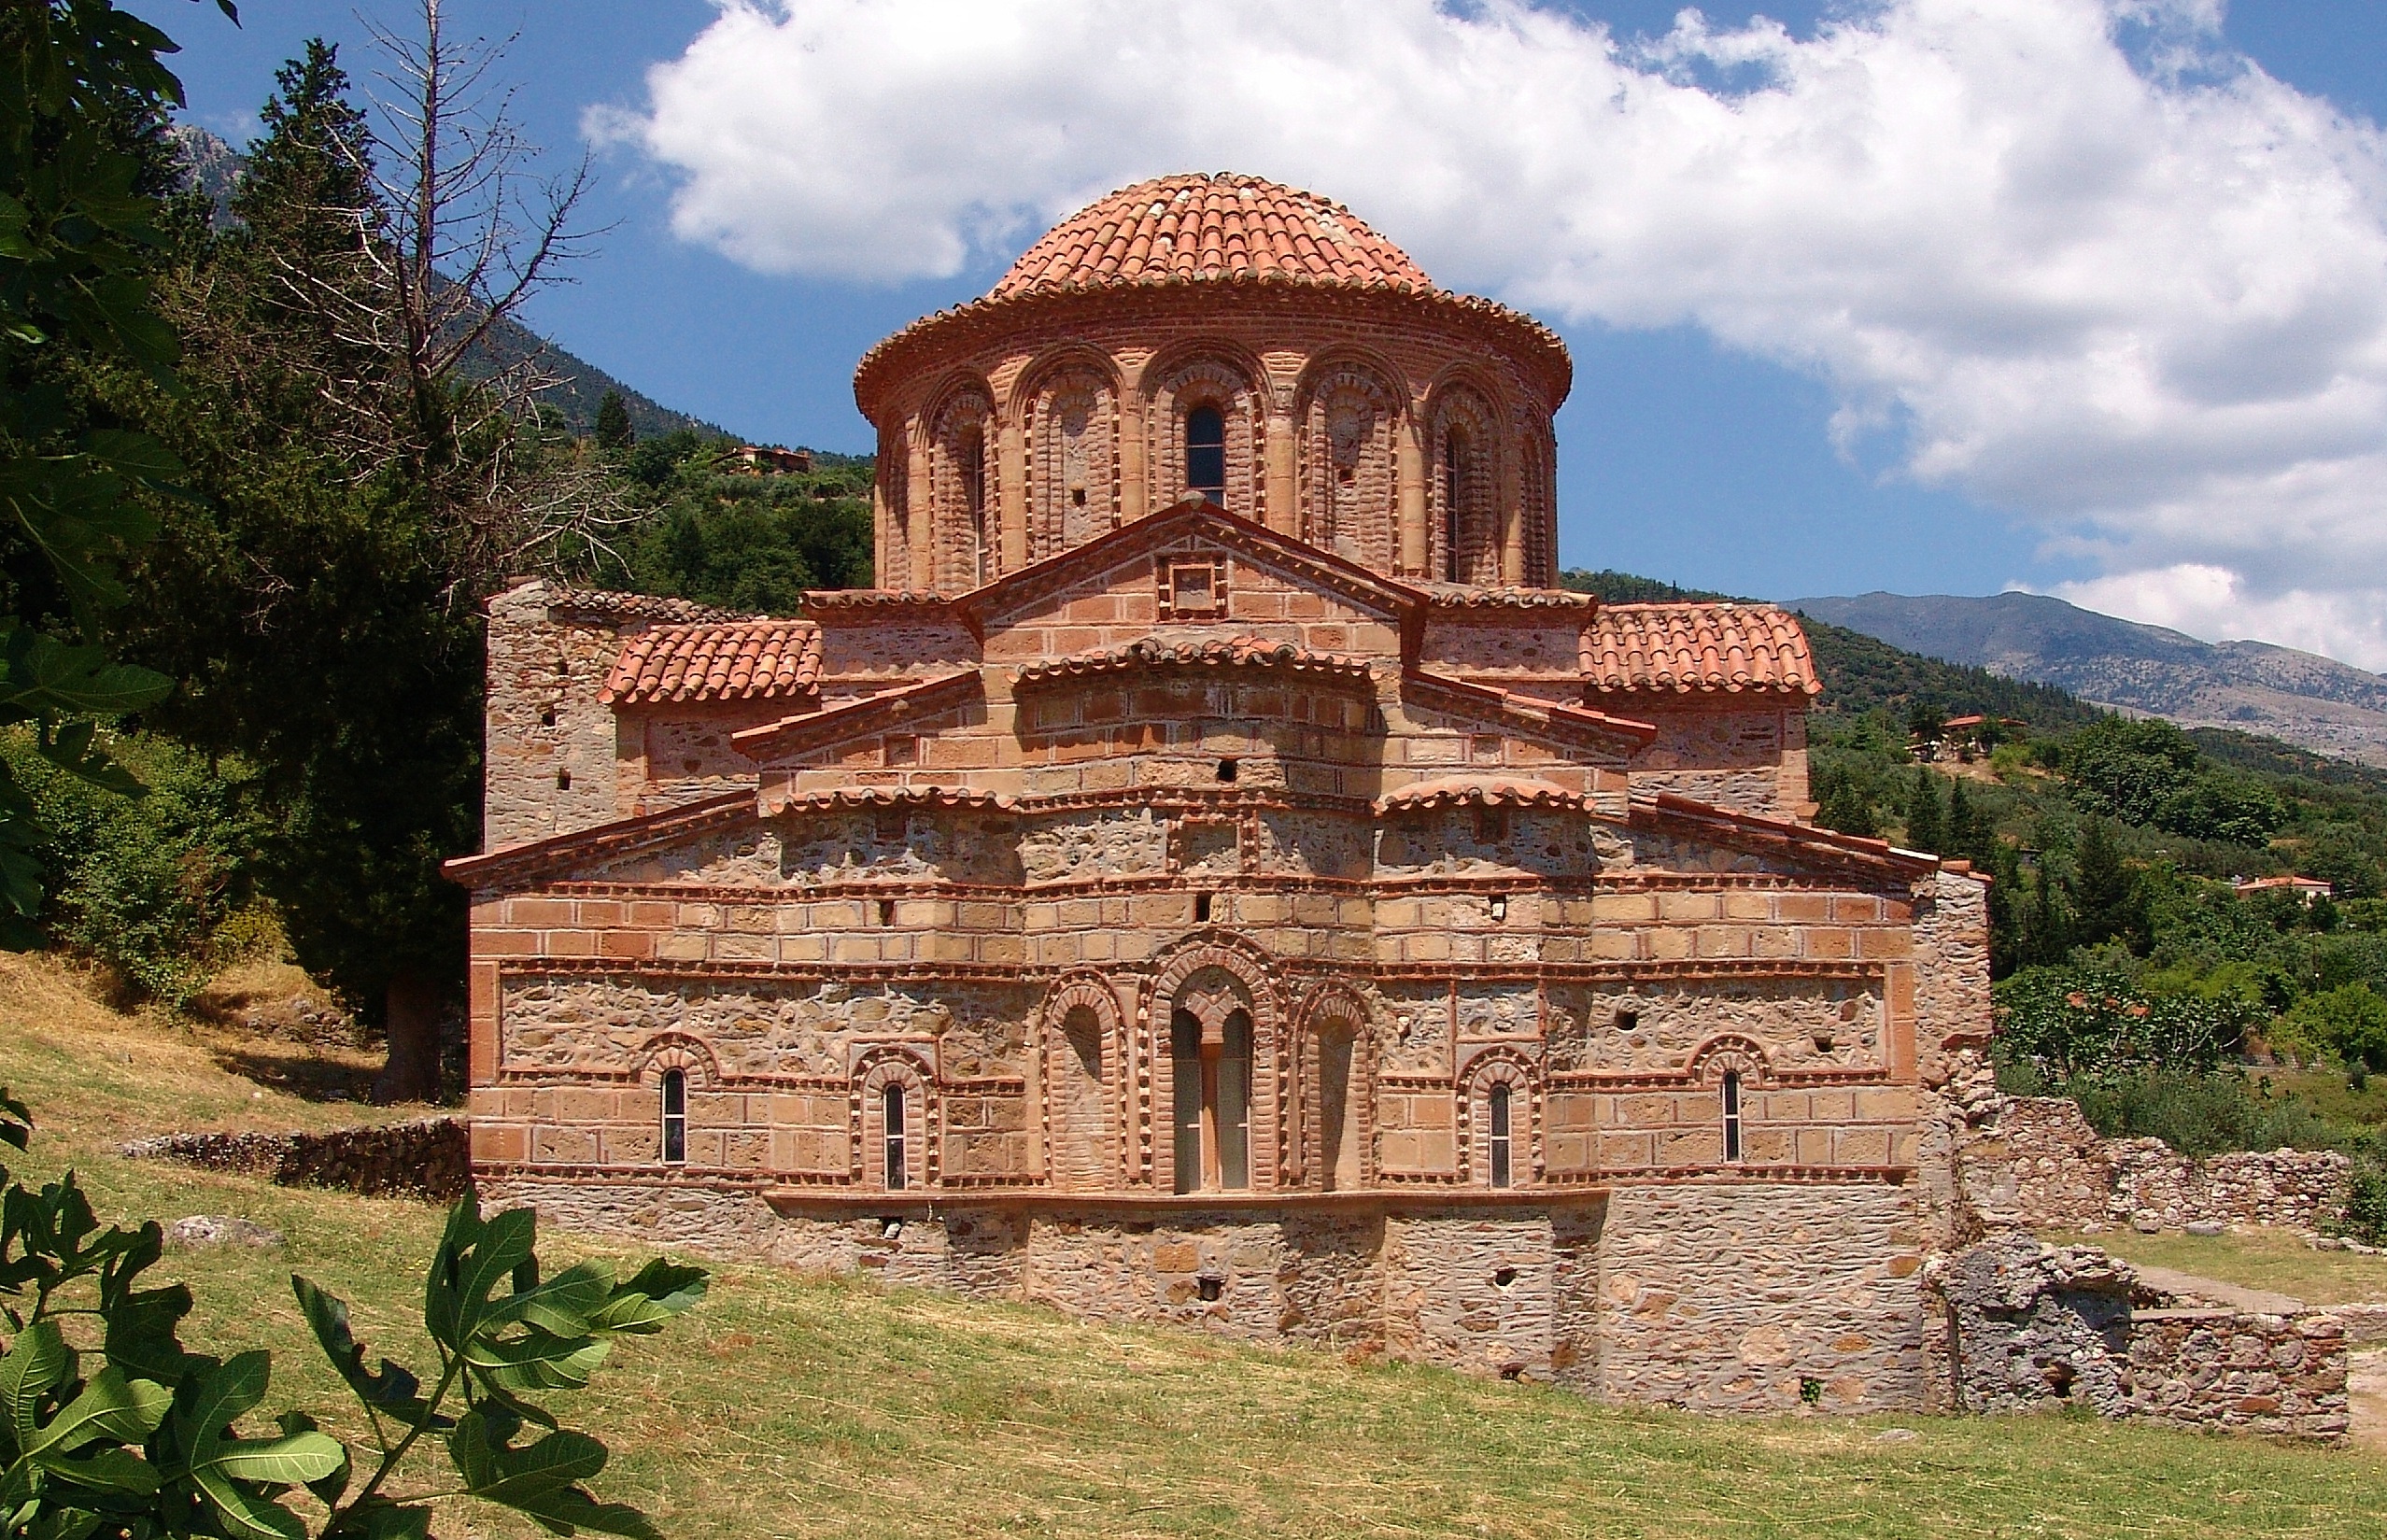
architecture, building, religion, landmark, church, fortification, tourism, place of worship, temple, ruins, monastery, greece, orthodox, estate, architectural style, archaeological site, unesco world heritage site, hellas, hindu temple, historic site, ancient history, maya civilization